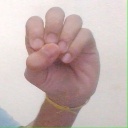
अक्षर: उ